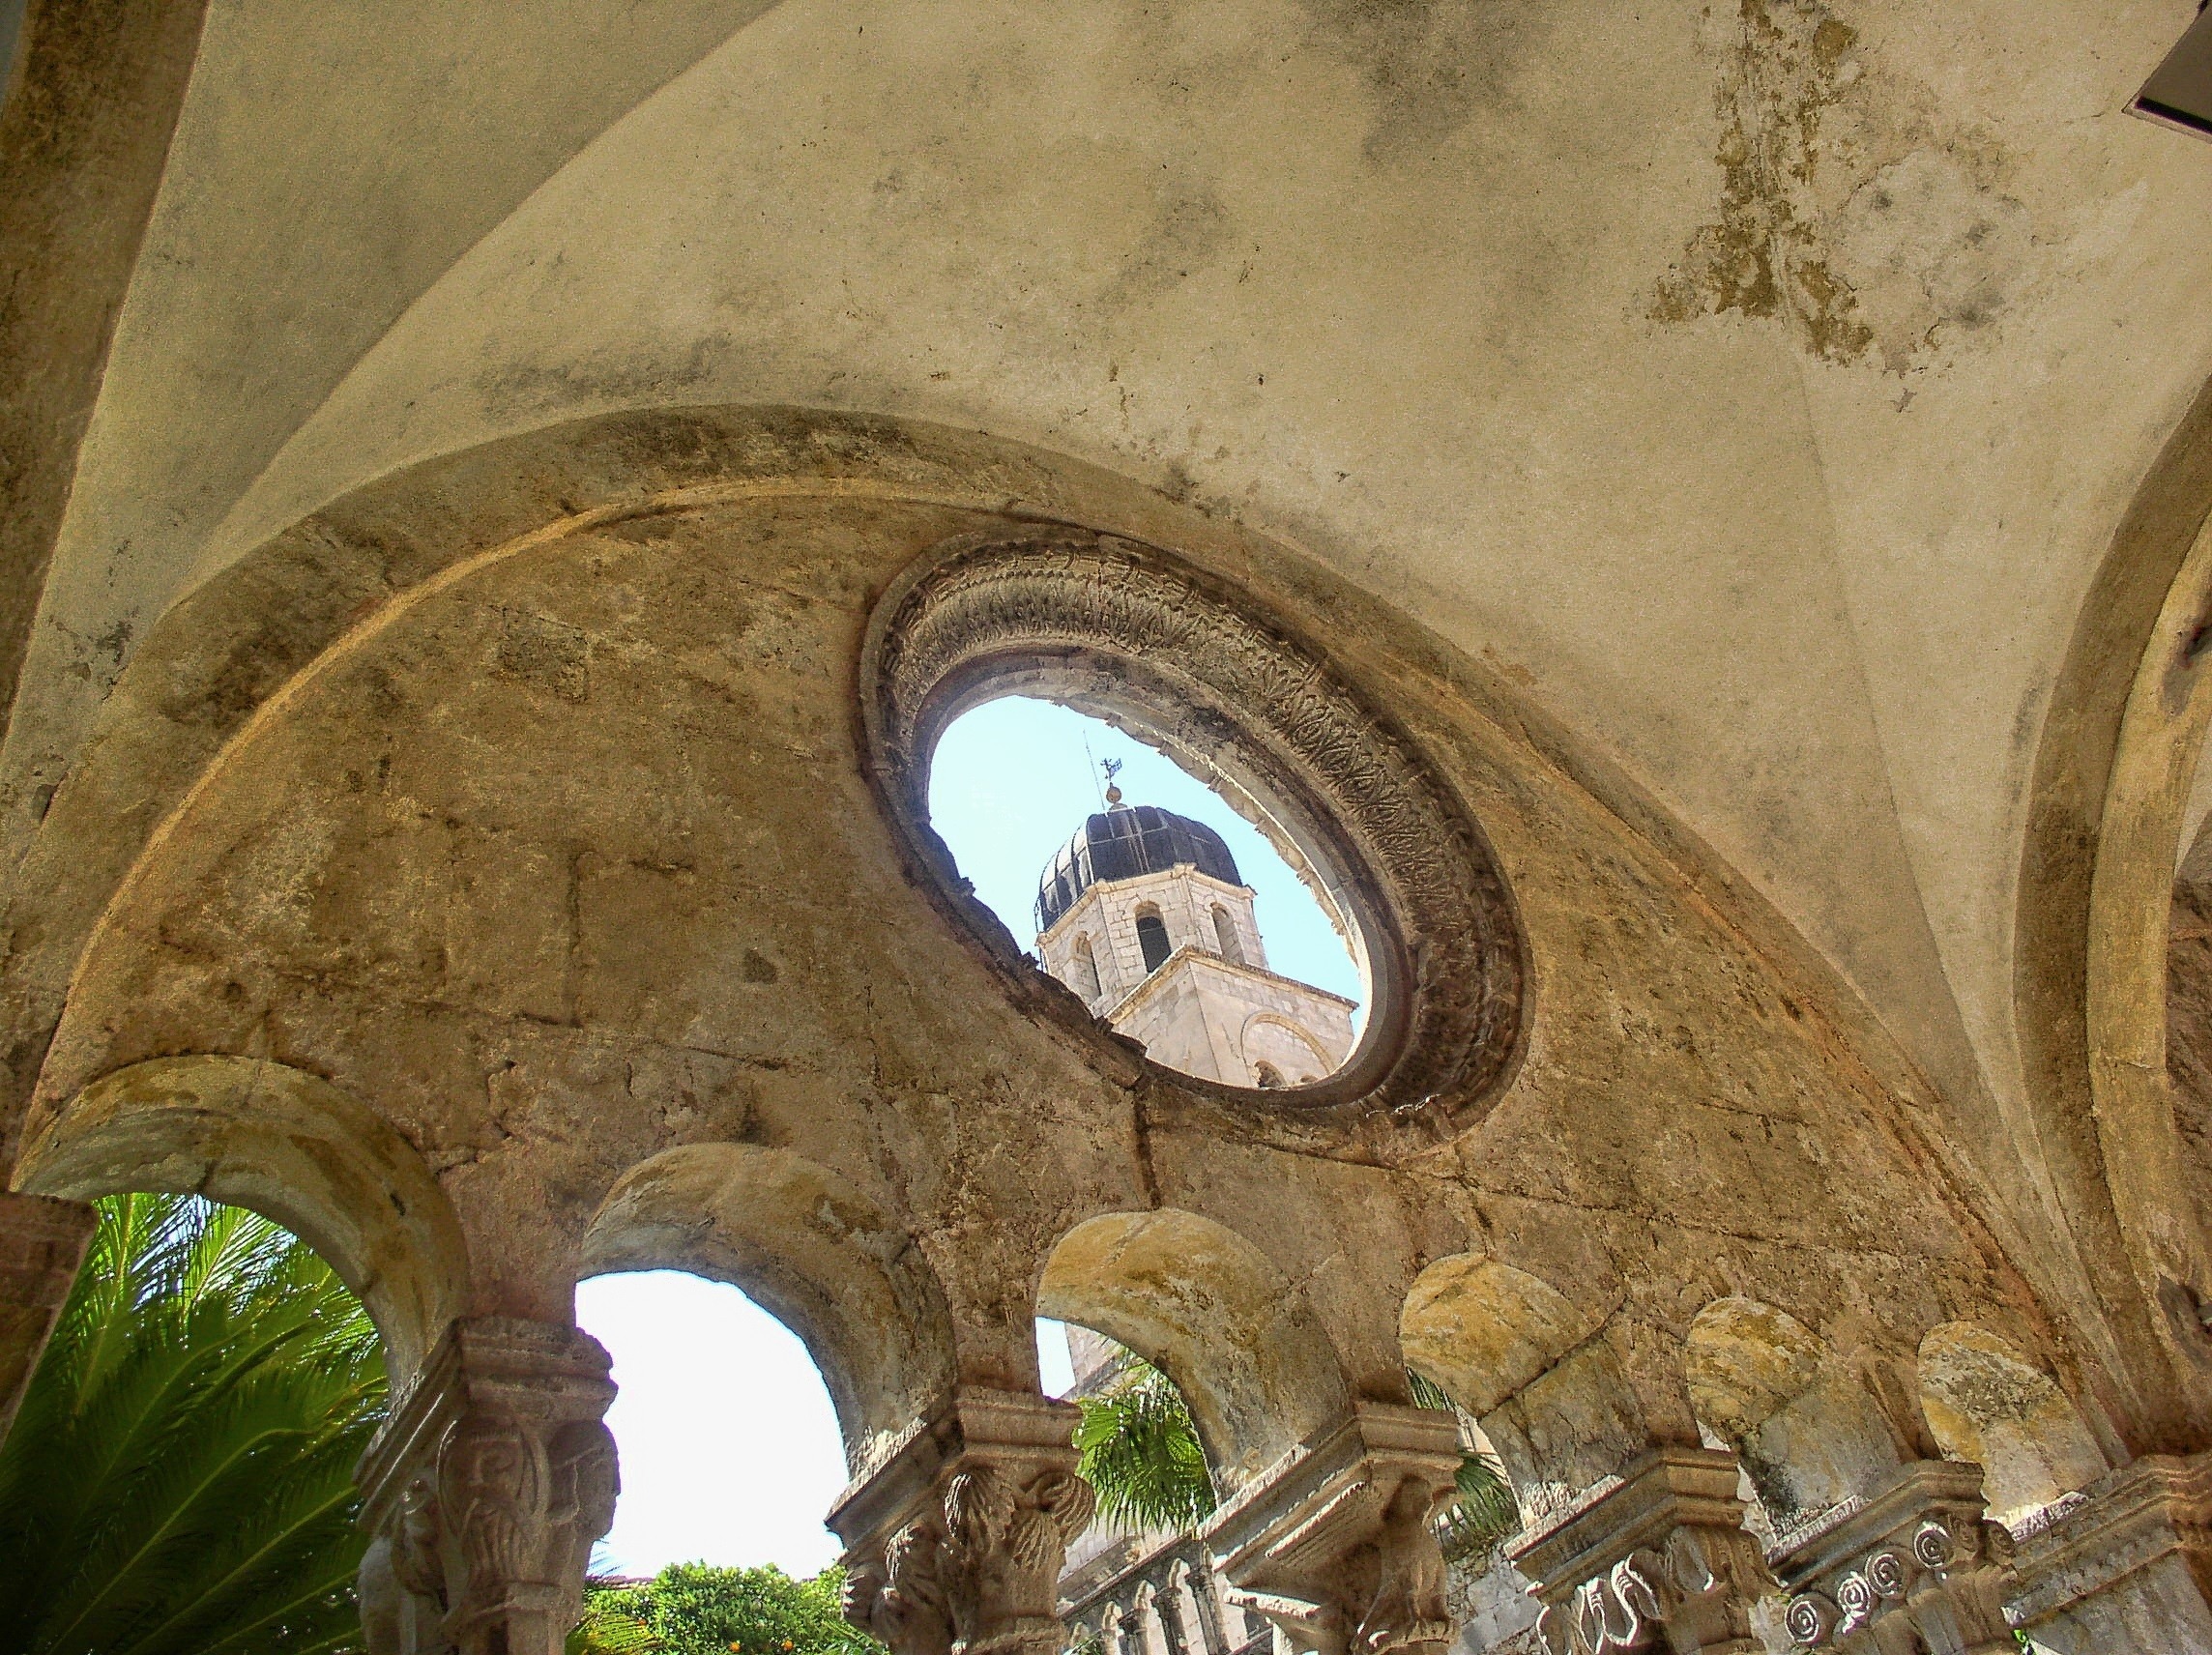
rock, architecture, building, arch, church, cathedral, place of worship, croatia, temple, ruins, dubrovnik, monastery, history, abbey, vault, middle ages, ancient history